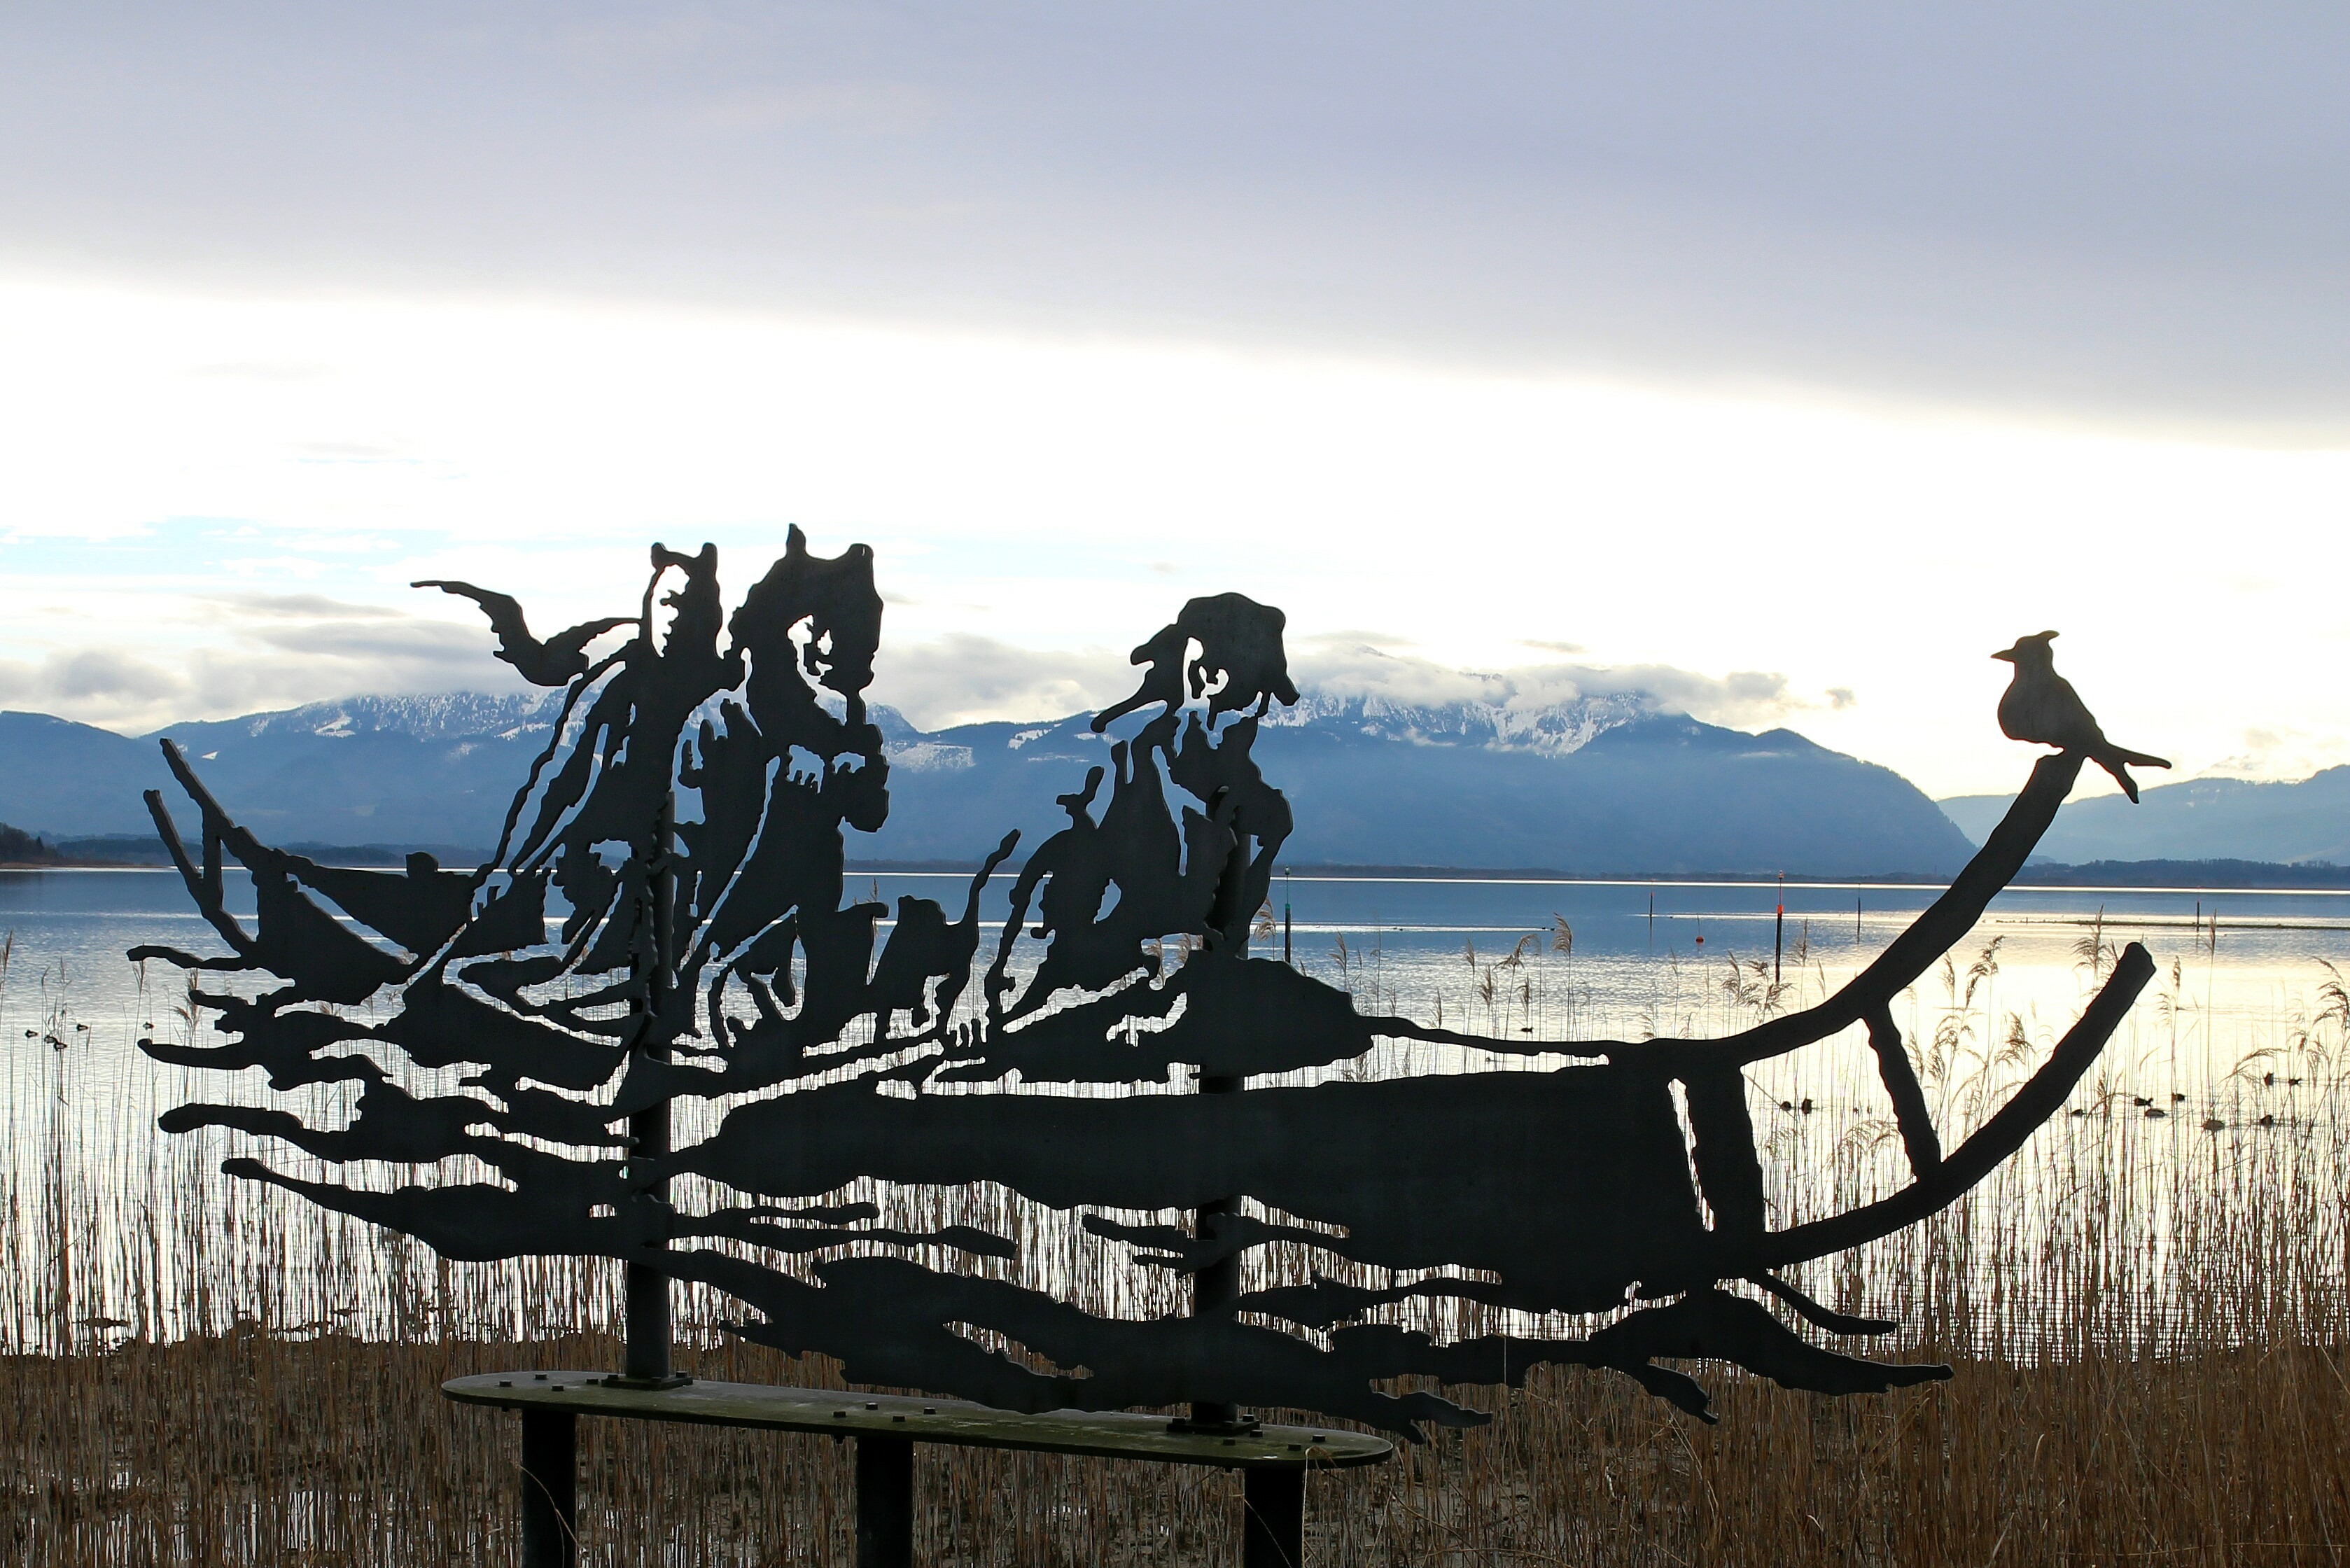
water, silhouette, lake, wind, ship, mystical, monument, boot, statue, portrait, paddle, vehicle, metal, shadow, artwork, sculpture, men, rowing, mood, mysticism, ernst, chiemsee, schiffer, rower, seebruck, three men in a boat, 3 men in a boat